Sand cat

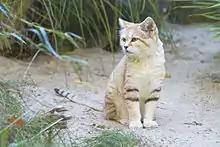
An Arabian sand cat at Osnabrück Zoo, Germany

Analysis of mitochondrial DNA of 47 individuals from across the sand cat's range showed that their haplotypes differed only by one to three base pair mutations. This low degree of genetic differentiation between the African and Asian sand cats indicates that the Sinai Peninsula may have been a barrier to gene flow.